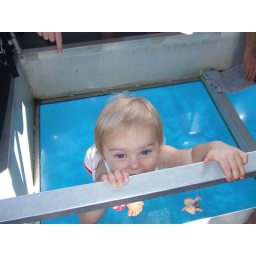
Lauren in the glass bottom boat